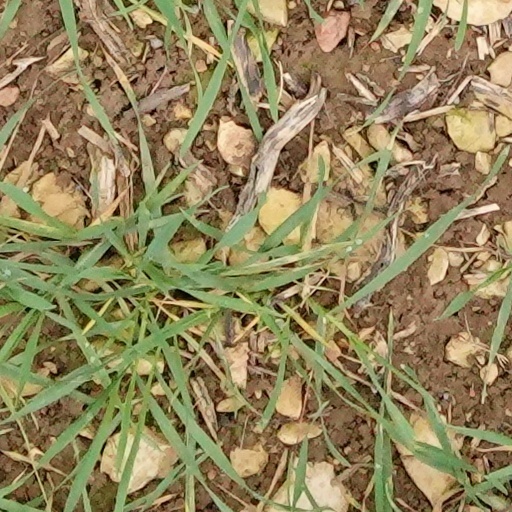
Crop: wheat